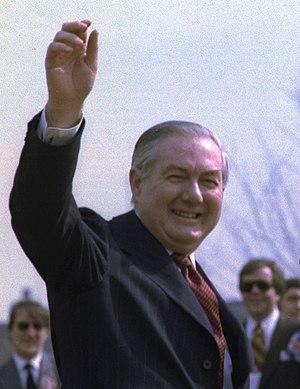
Les élections européennes de 1979, les premières au suffrage universel direct, se déroulent du 7 au 10 juin 1979 selon les pays, et le jeudi 7 au Royaume-Uni.
Jeremy Thorpe est un homme politique britannique né le 29 avril 1929 à Londres et mort le 4 décembre 2014 dans cette même ville. Il est député à la Chambre des communes de 1959 à 1979, et dirige le Parti libéral de 1967 à 1976. En mai 1979, il passe en jugement auprès de la Haute cour criminelle de Old Bailey pour complot et incitation au meurtre sur la personne de Norman Scott, un ex-mannequin dont il a été très proche dans le passé. Thorpe est acquitté de toutes les charges retenues contre lui, mais cette affaire porte un coup fatal à sa carrière politique.
Le gouvernement Callaghan est un gouvernement britannique dirigé par le travailliste James Callaghan entre 1976 et 1979.